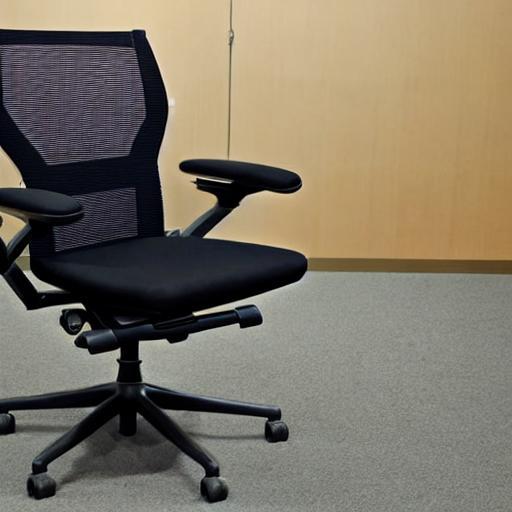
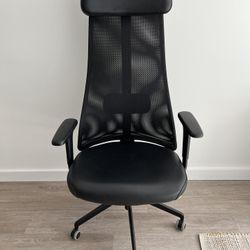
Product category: items_chair
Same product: no